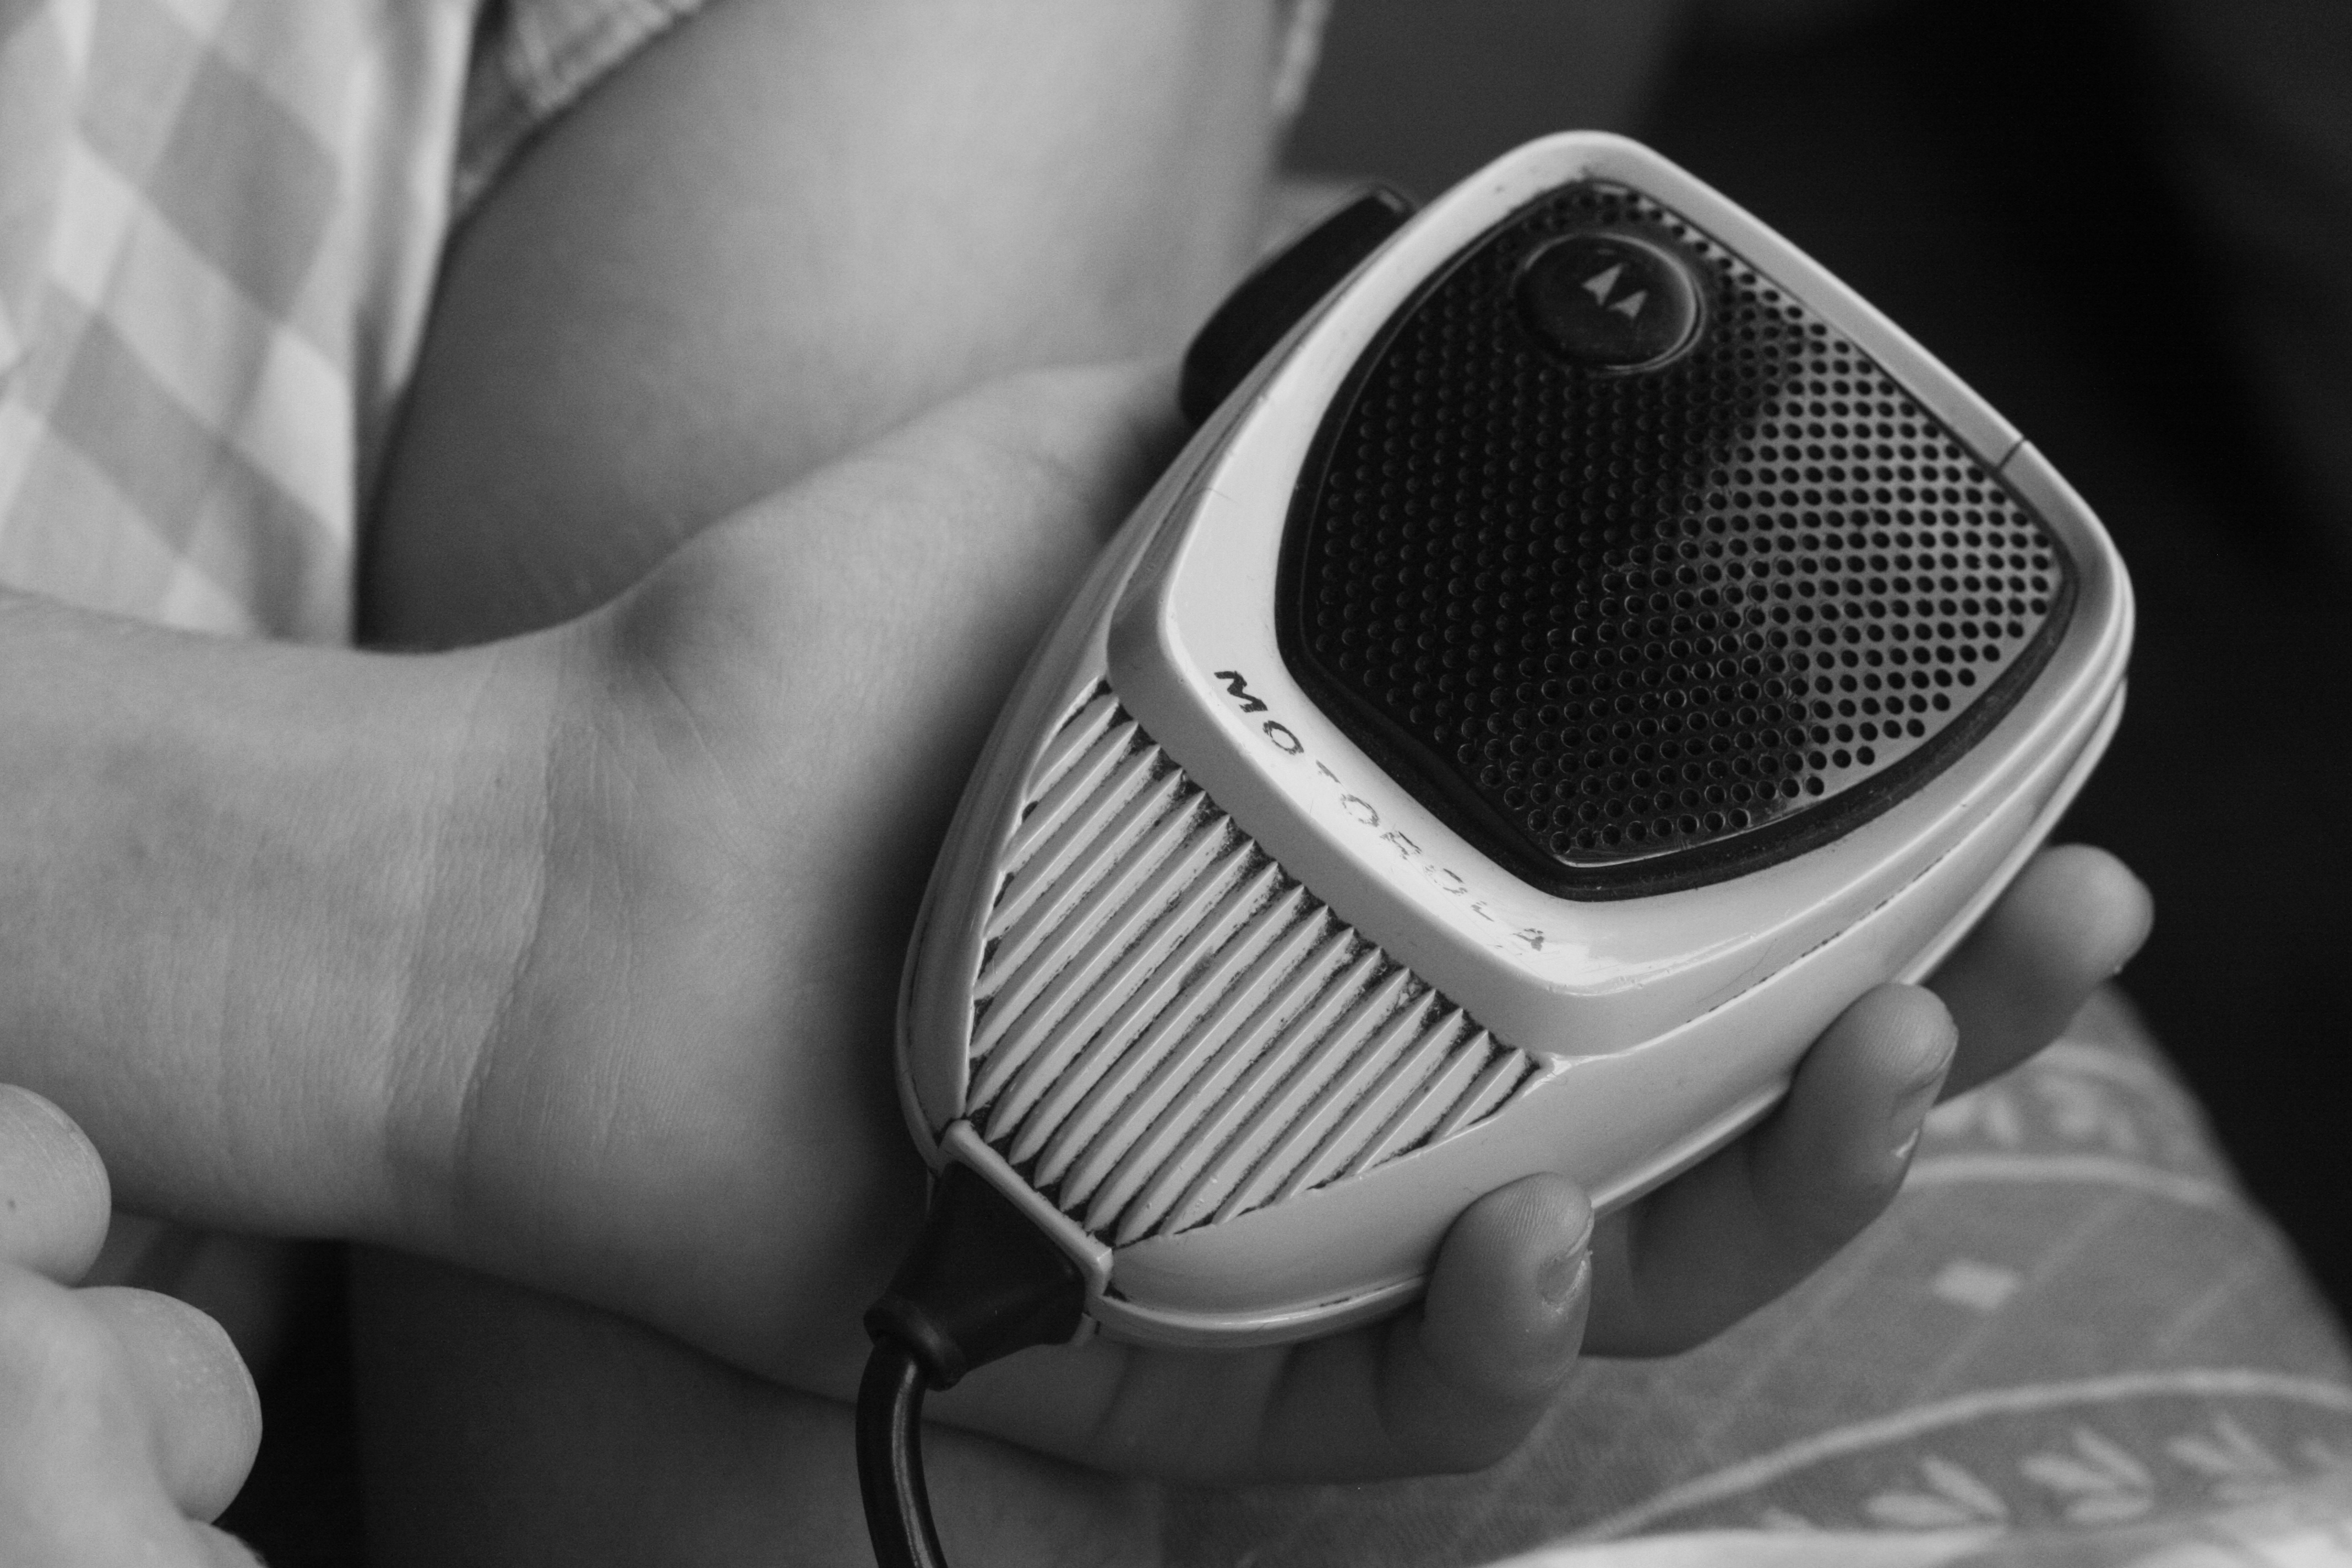
hand, black and white, technology, white, leg, gadget, black, monochrome, arm, audio, audio equipment, monochrome photography, electronic device, communication device